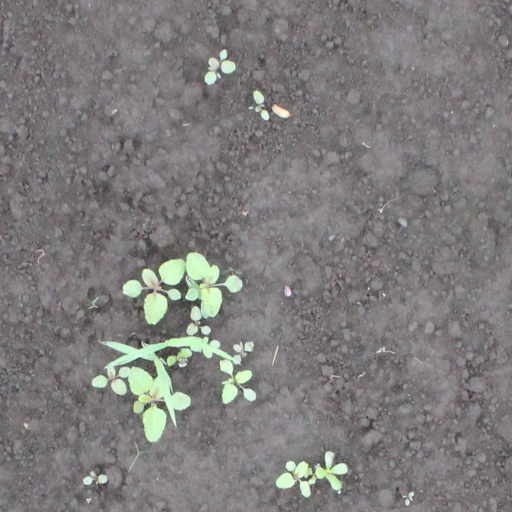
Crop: soybean